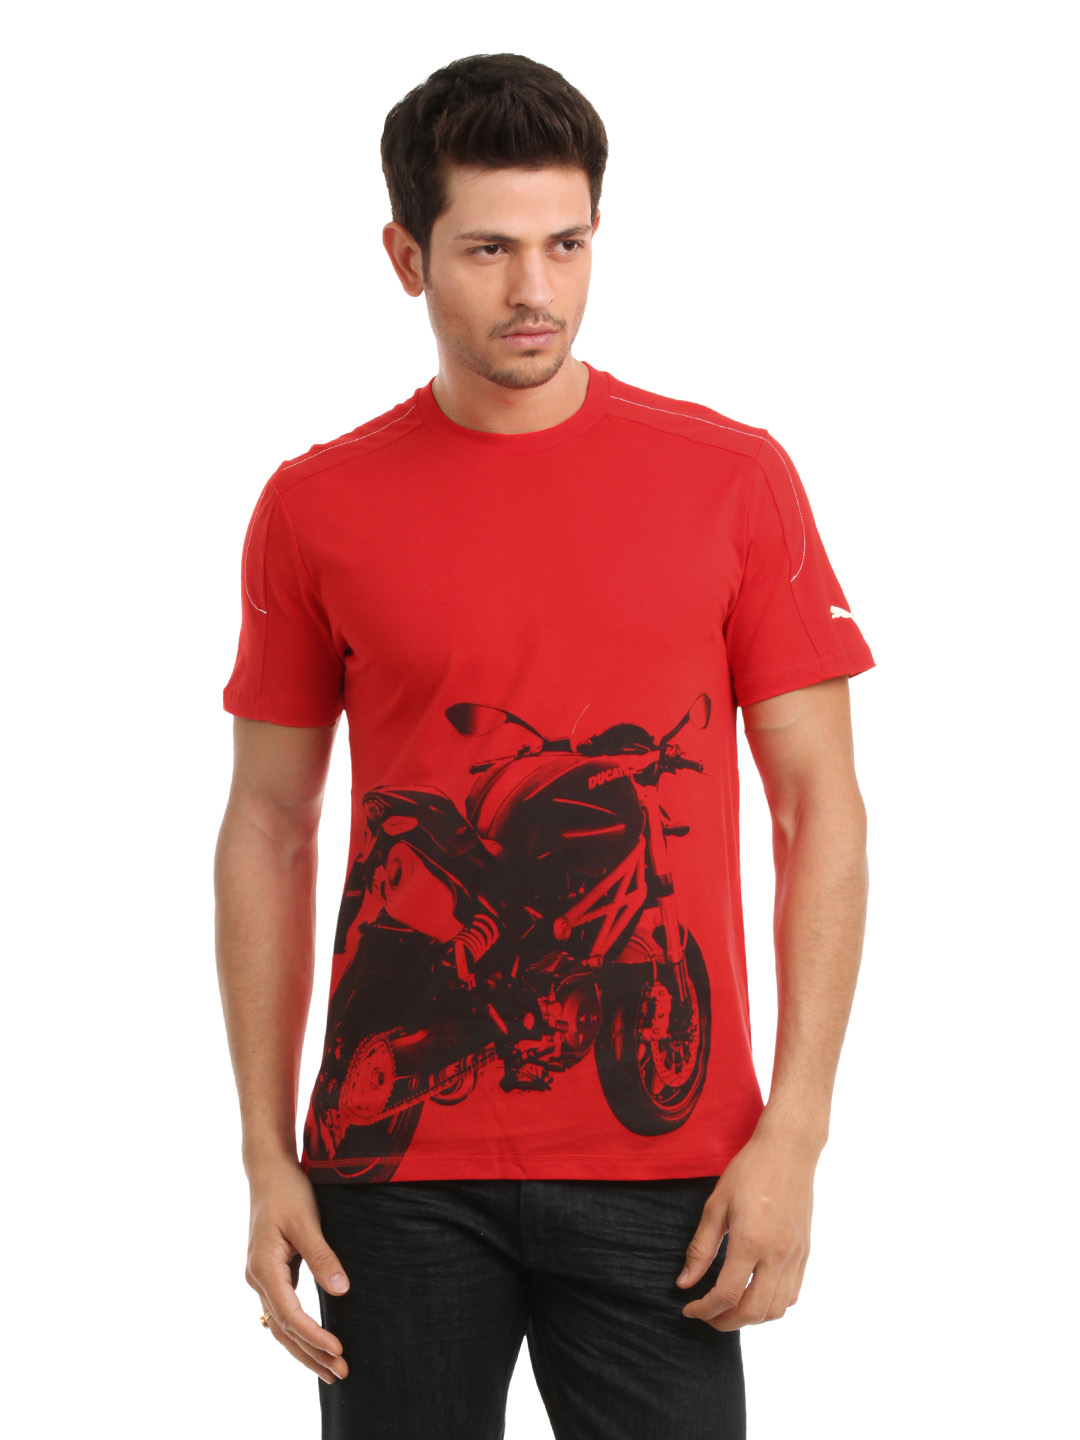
Puma Men Red Ducati Graphic T-shirt
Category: Apparel / Topwear / Tshirts
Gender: Men
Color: Red
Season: Summer 2012
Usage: Casual